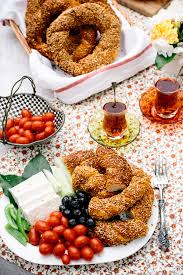
Yemek: simit